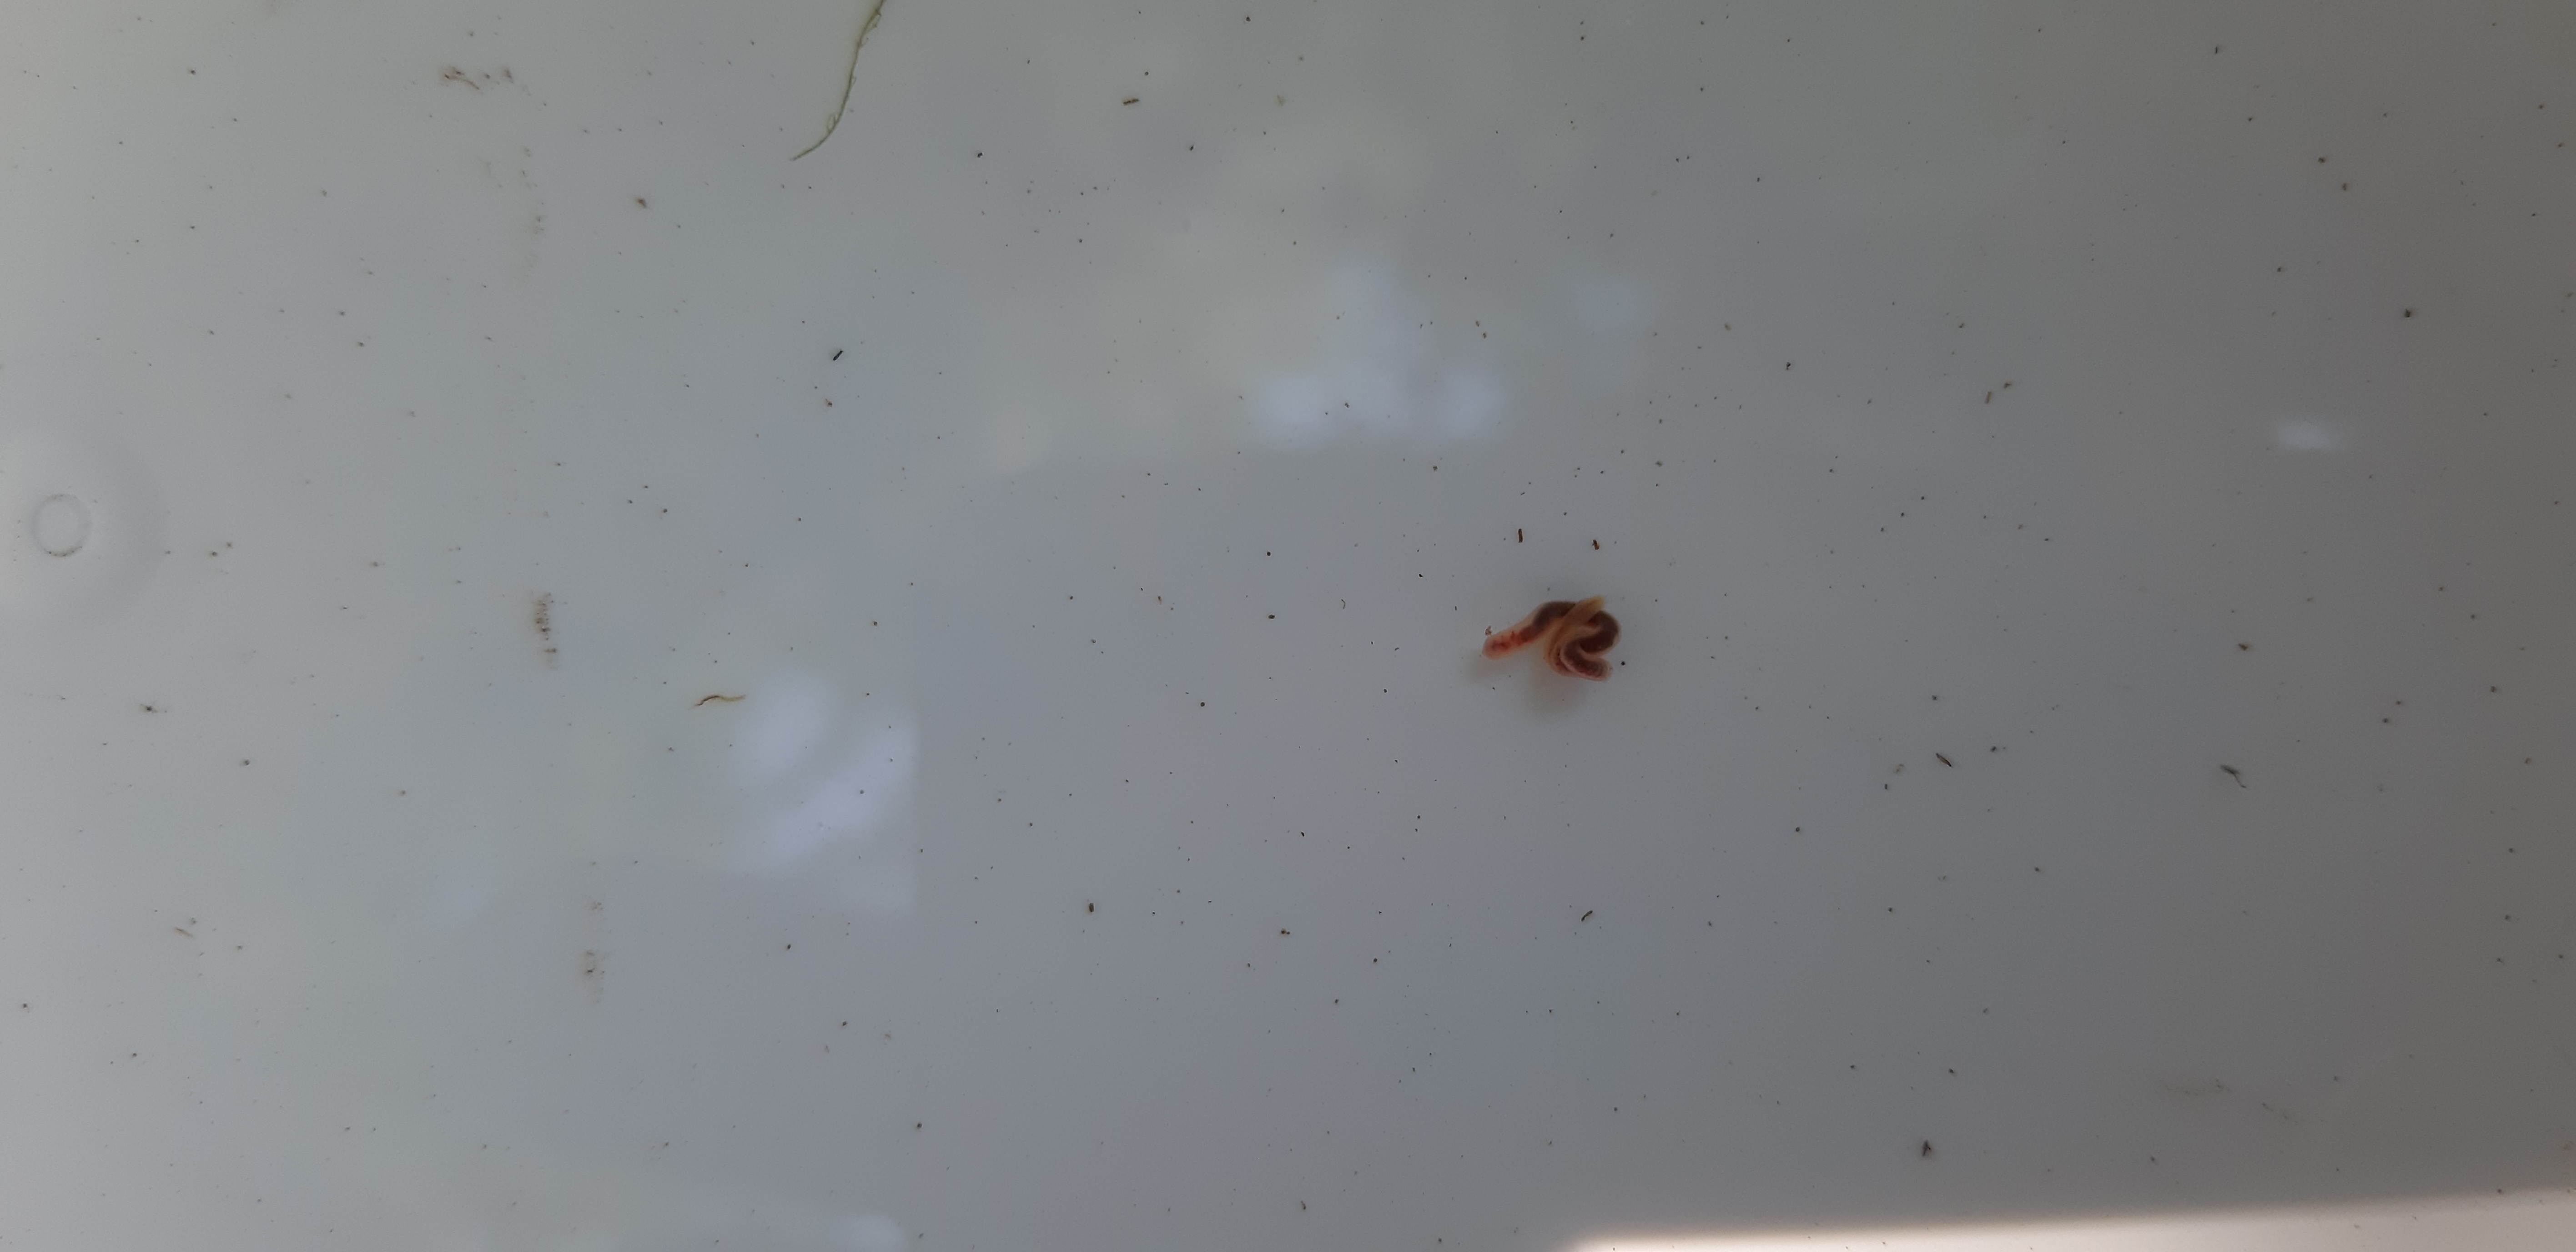
Macroinvertebrate group: worms